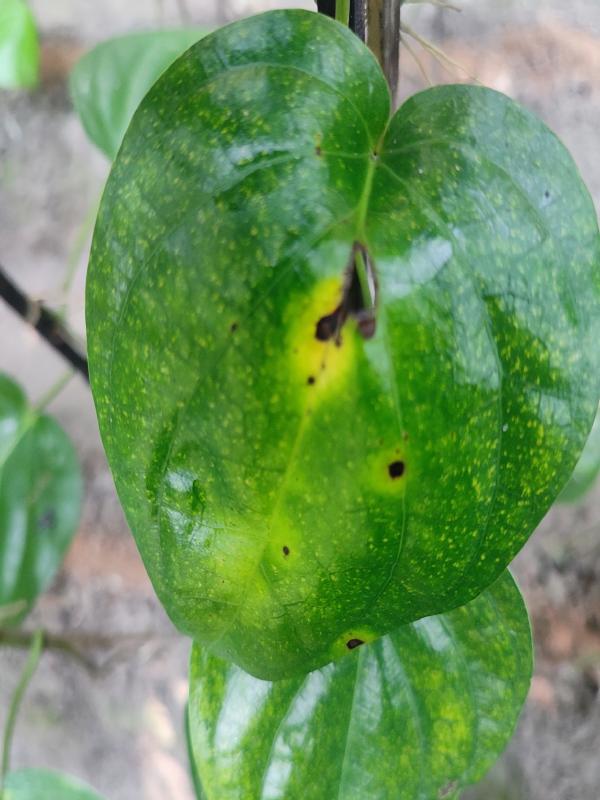
Label: Bacterial_Leaf_Disease